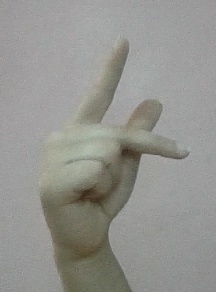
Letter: dha